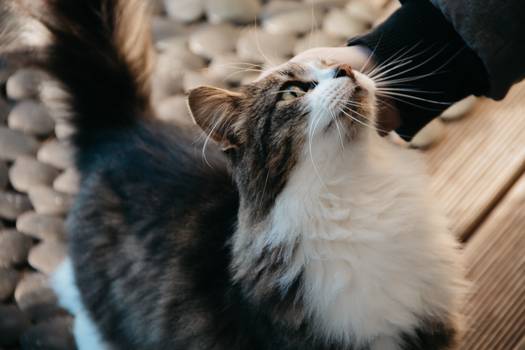
Label: No Watermark